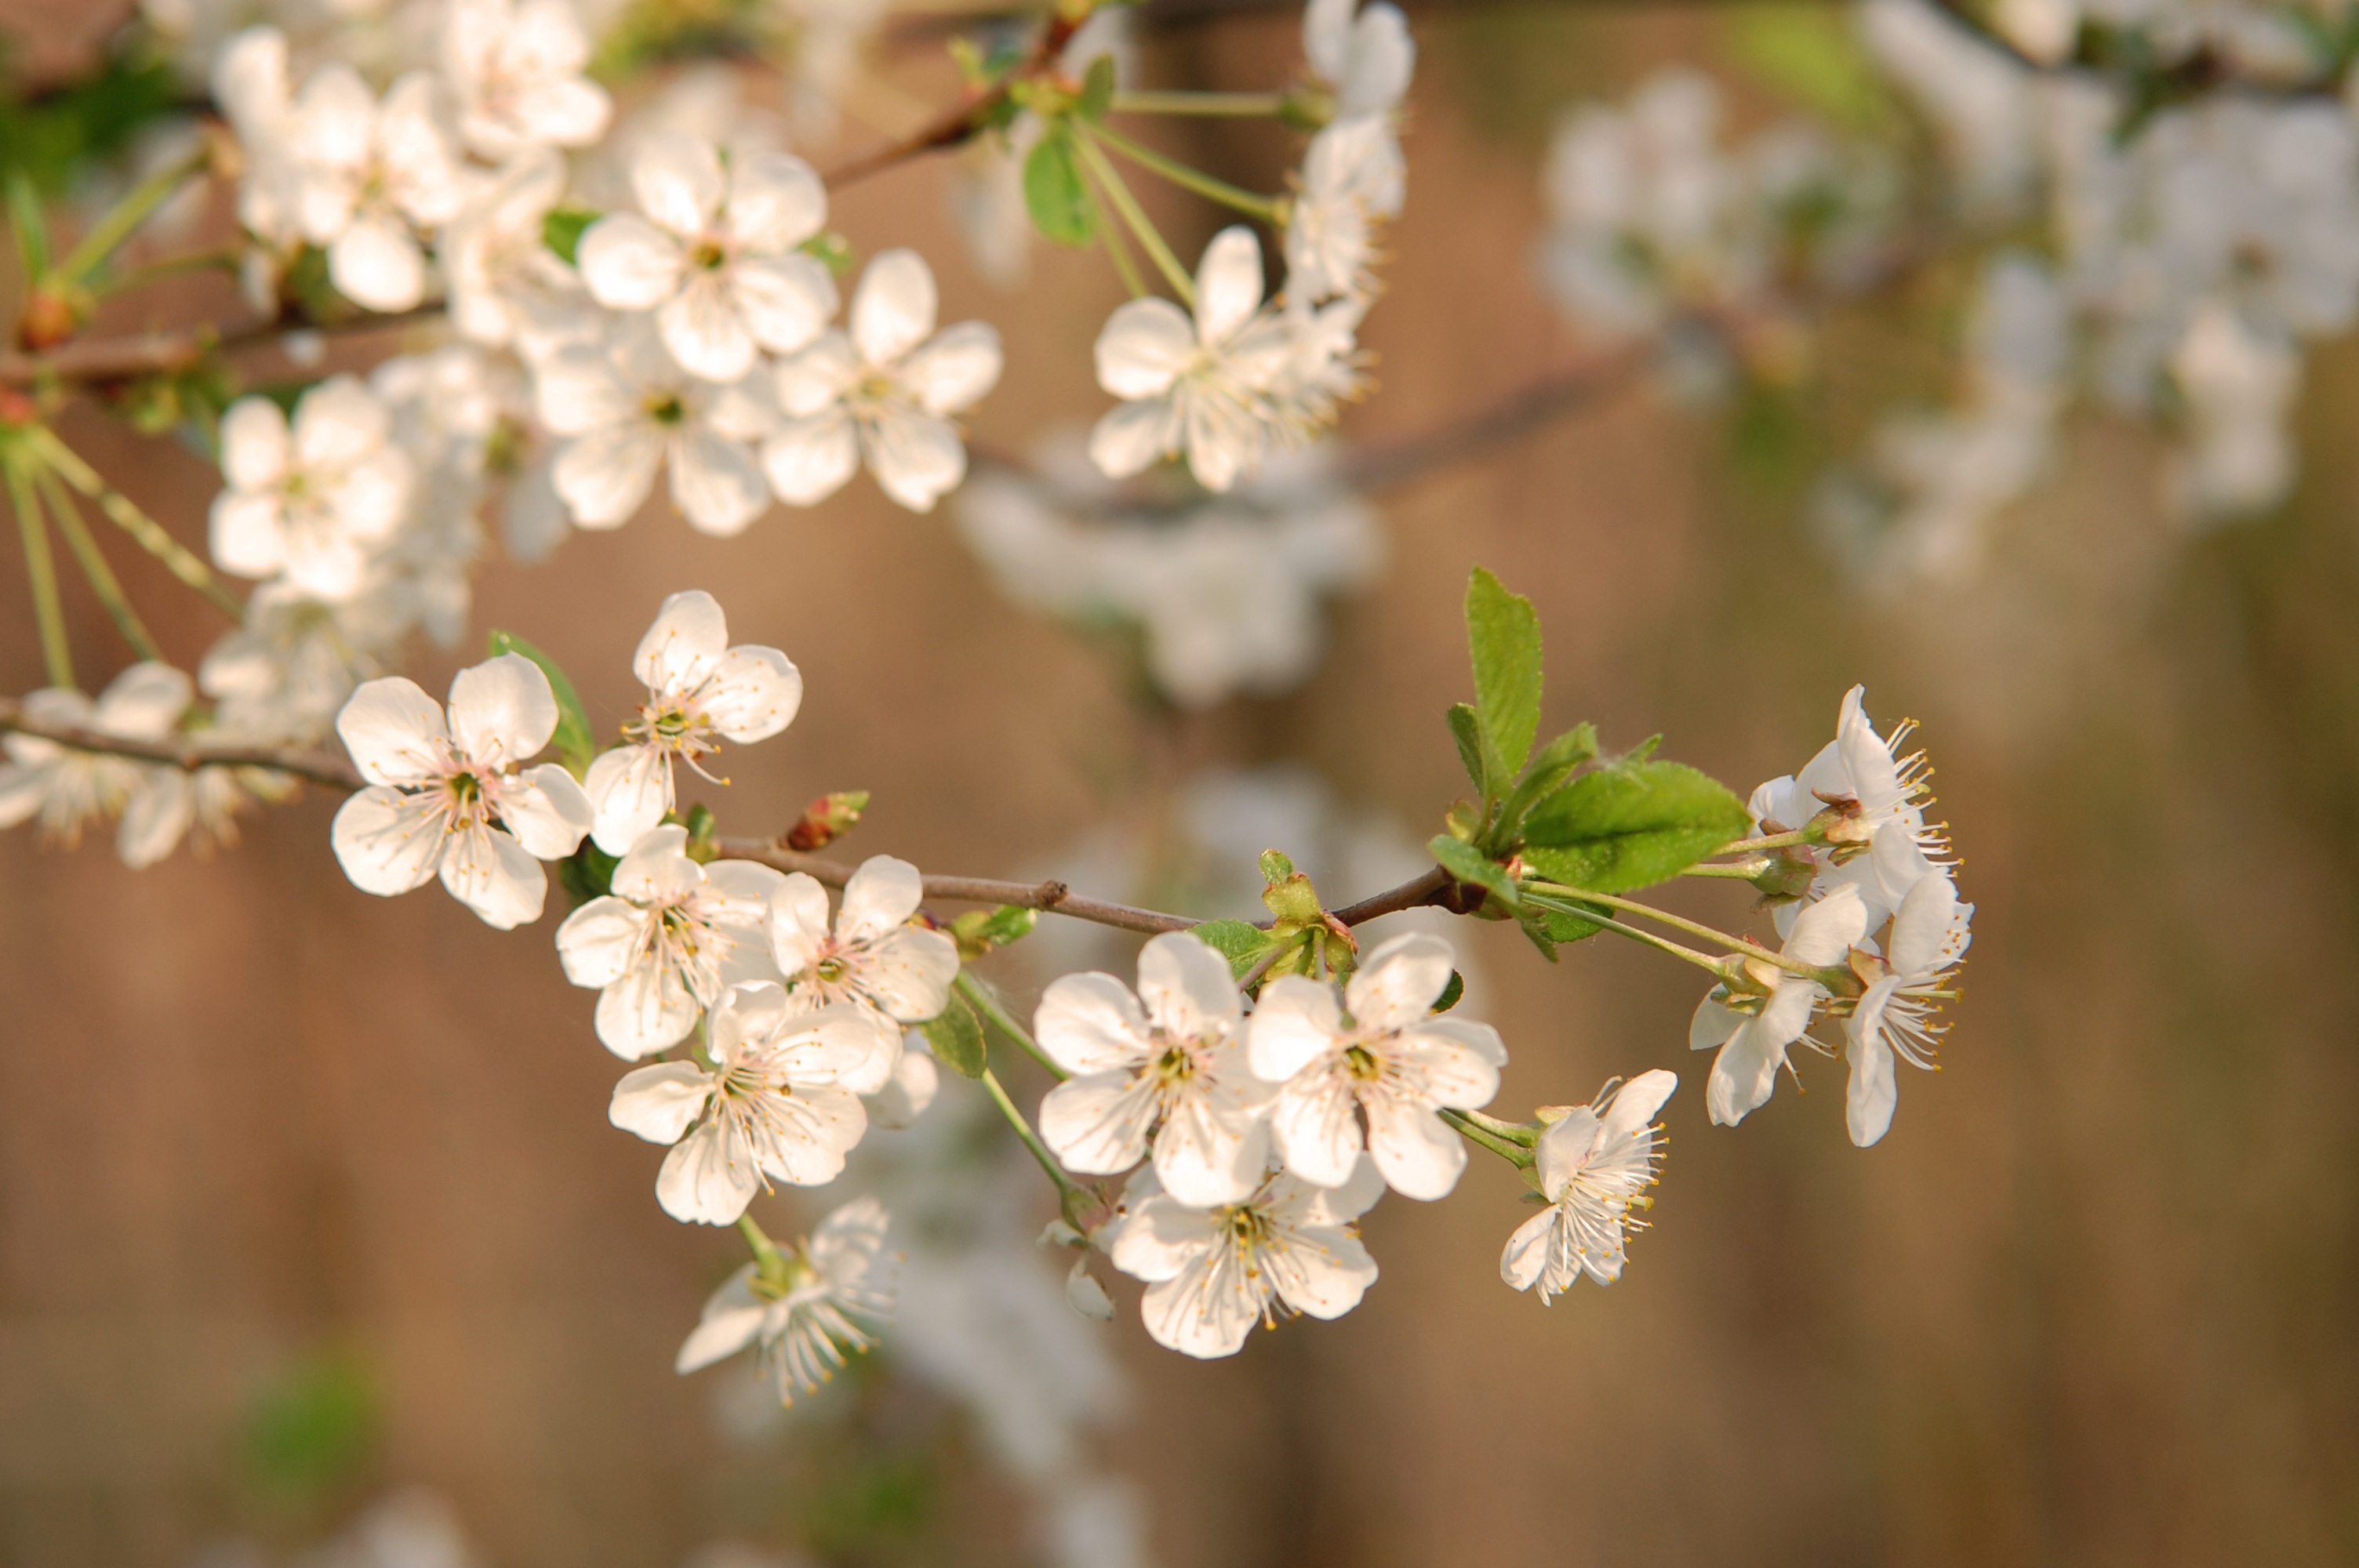
flower, plant, botany, petal, branch, twig, tree, terrestrial plant, flowering plant, blossom, spring, wildflower, Pedicel, cherry blossom, subshrub, plant stem, prunus, spirea